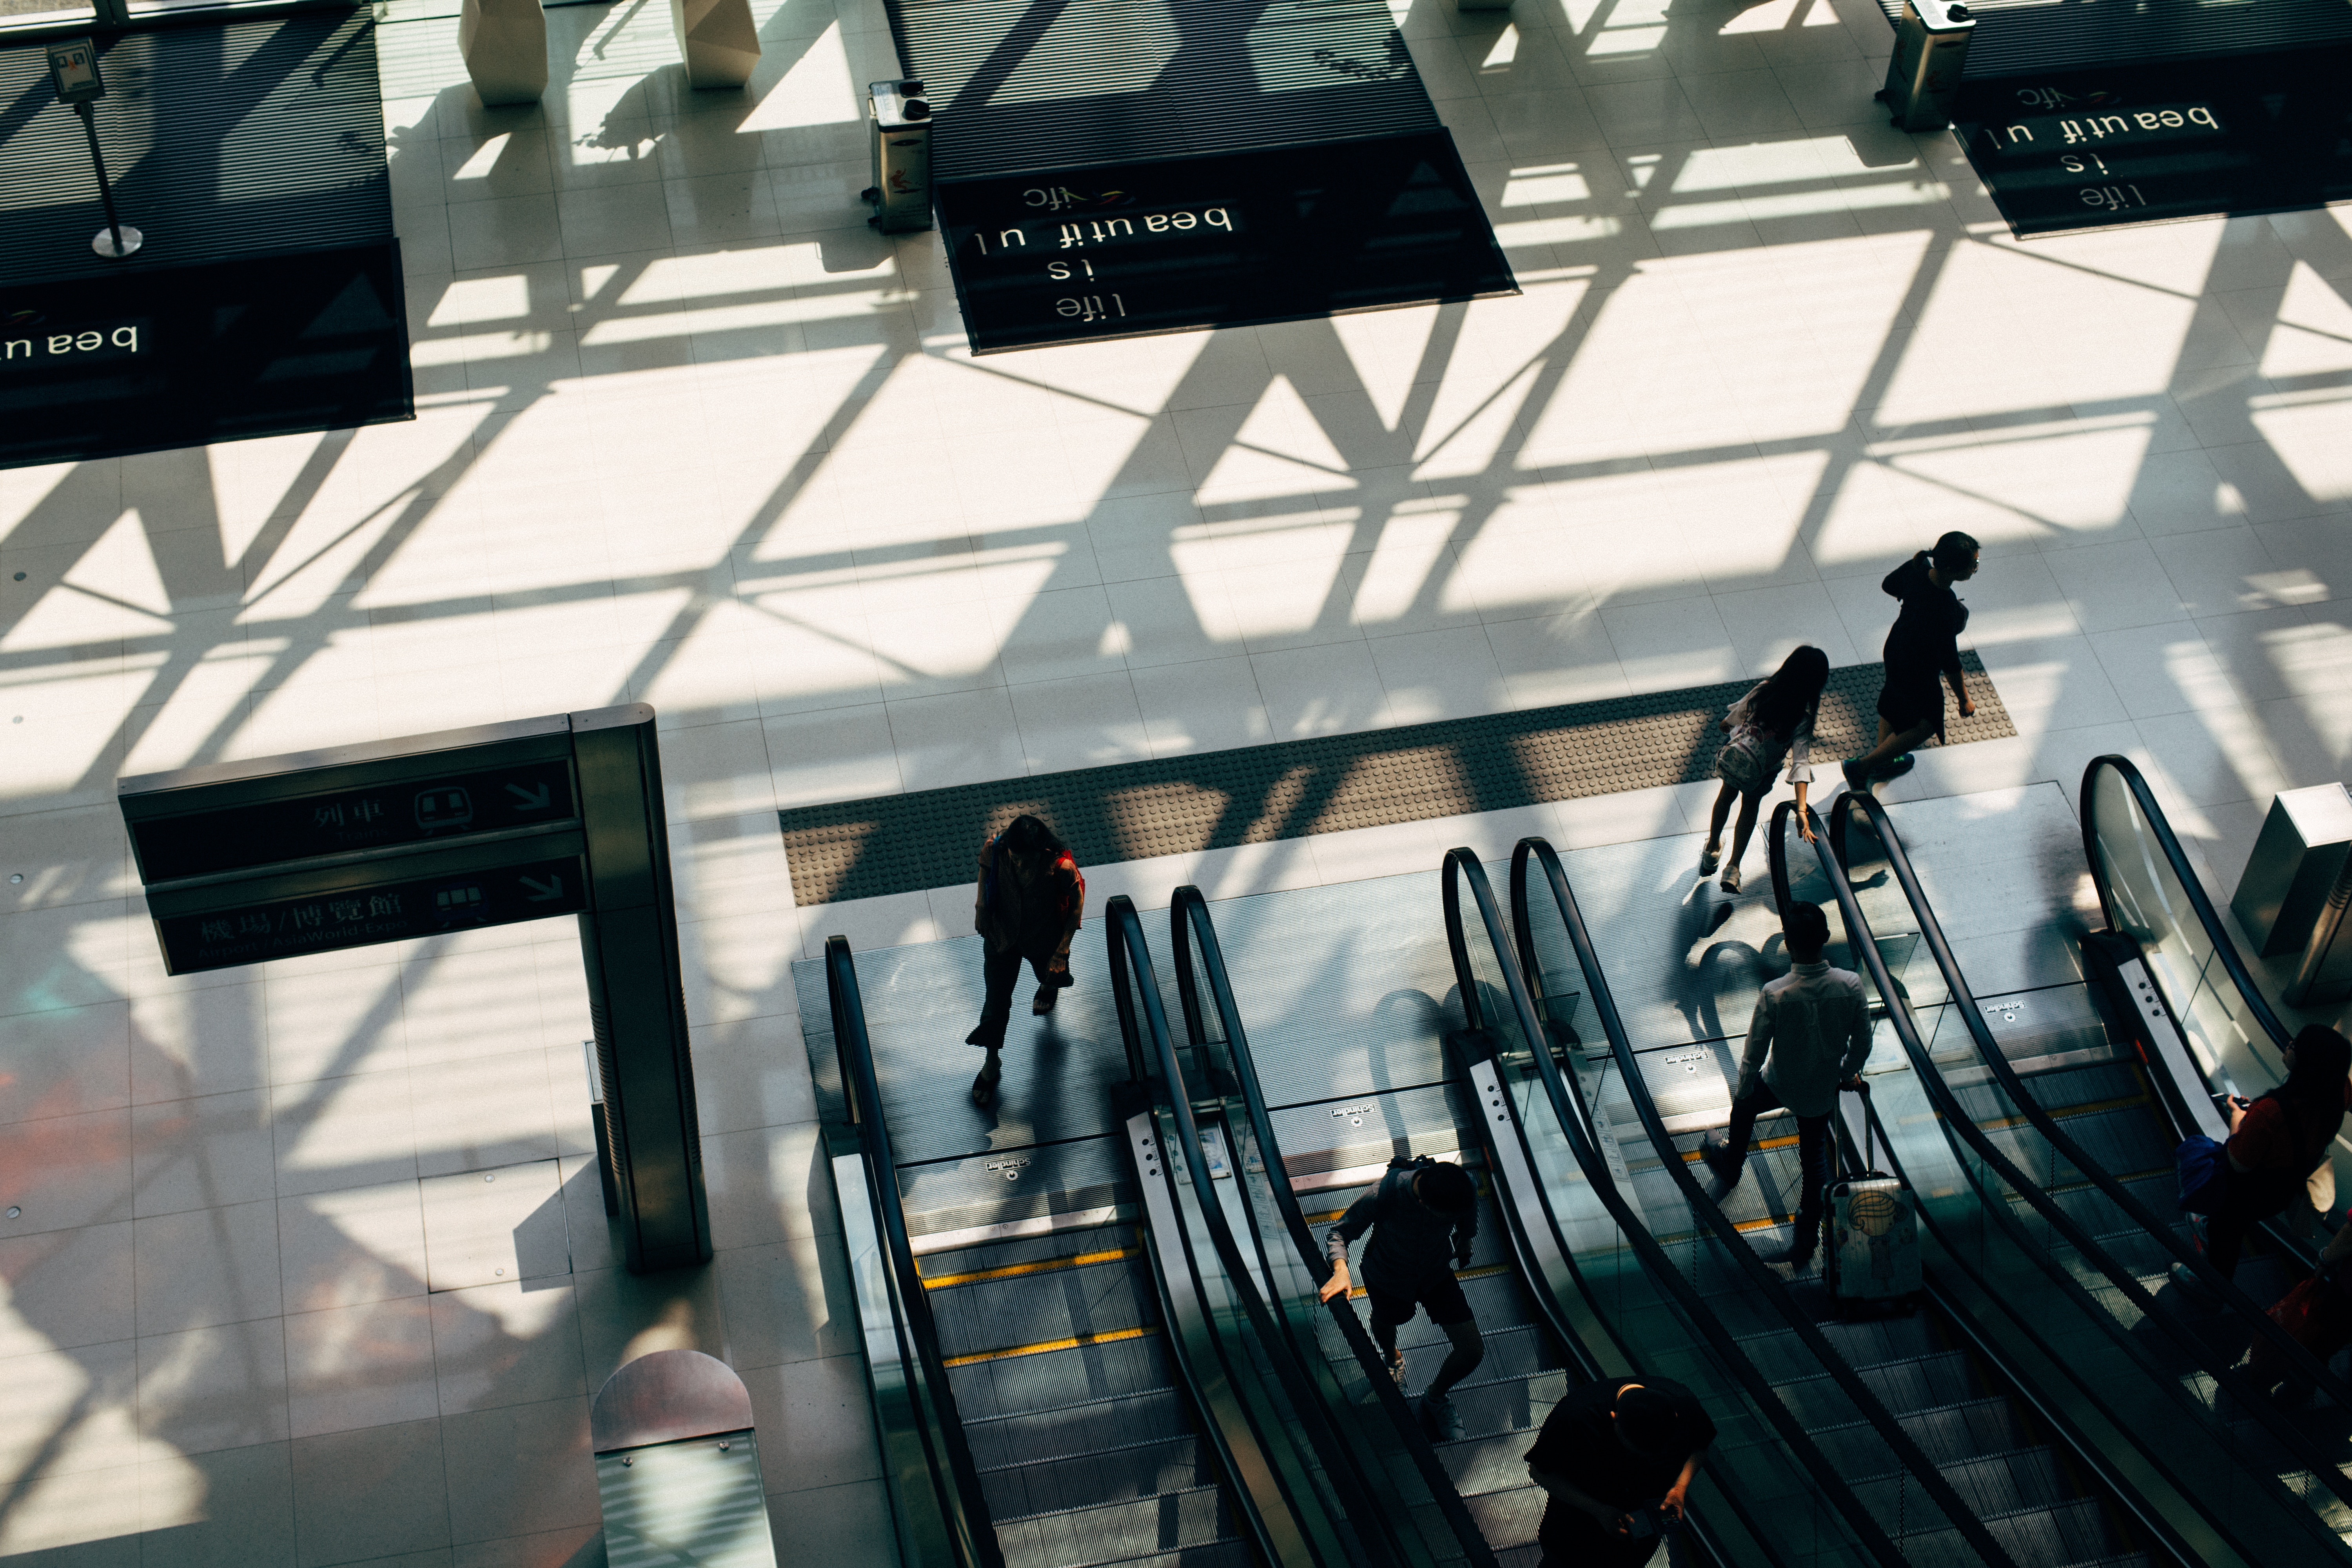
walking, structure, technology, building, urban, escalator, shadow, station, public transport, cool image, cool photo, metropolitan area